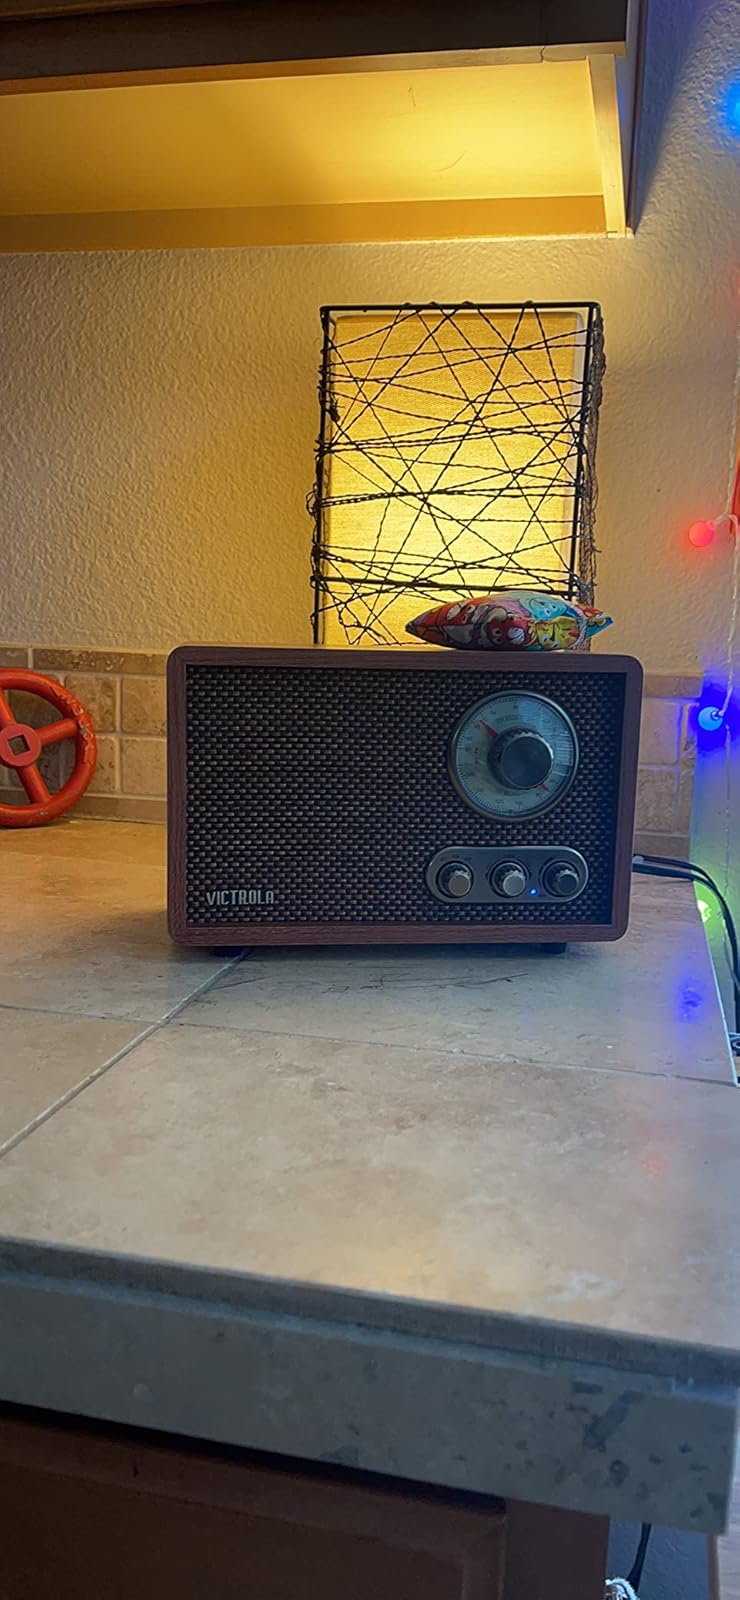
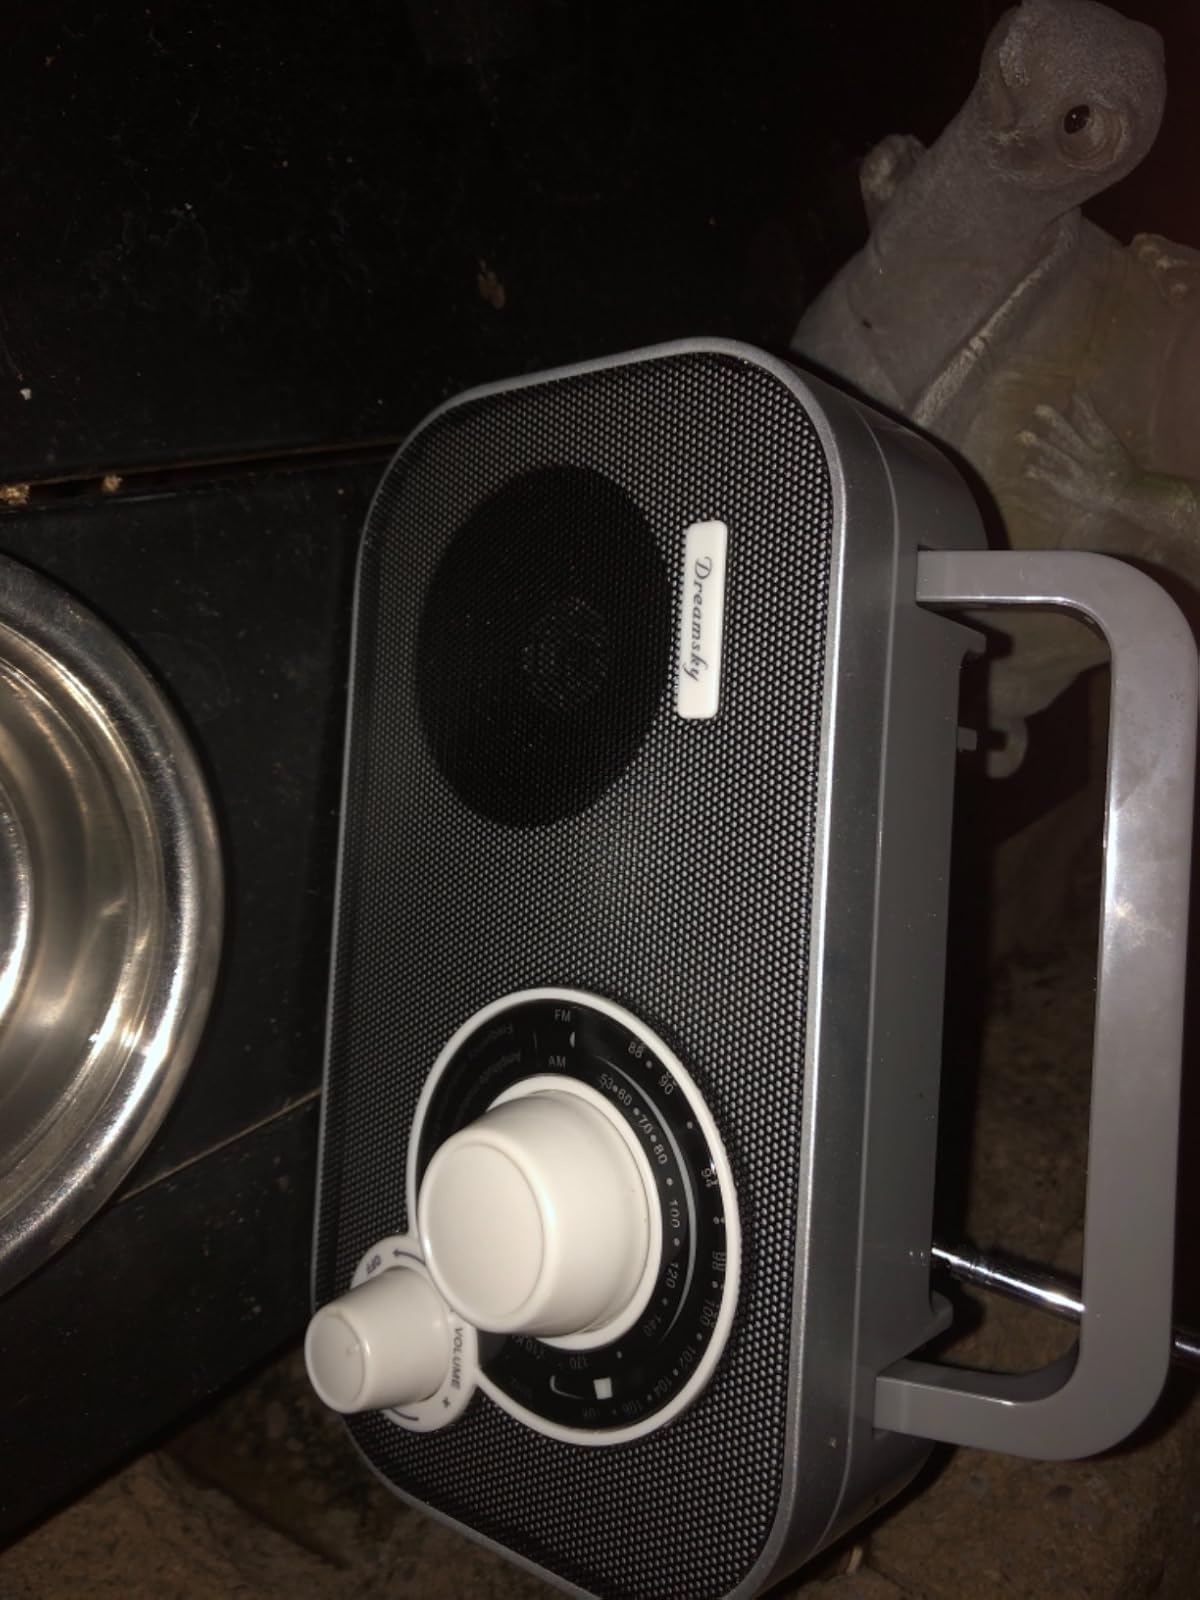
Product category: radio
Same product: no